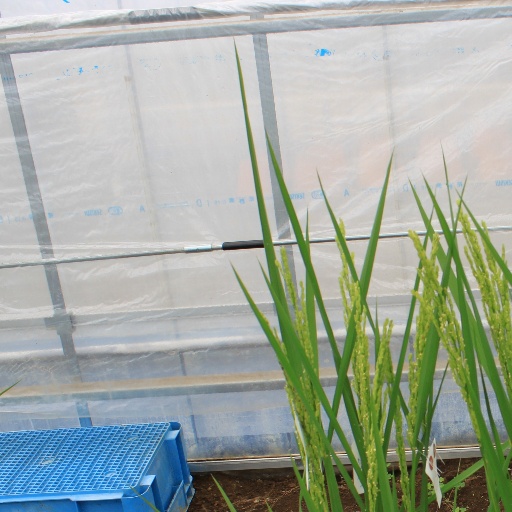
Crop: rice